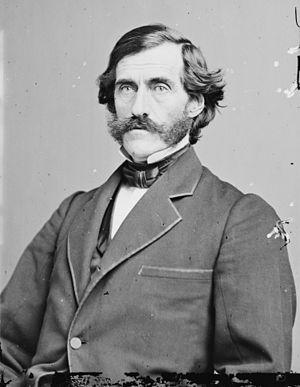
Le New Hampshire élit deux membres du Sénat des États-Unis : un sénateur de classe 2 et un sénateur de classe 3.